Nissan Fairlady Z (S30)

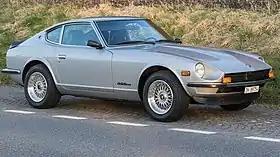
Early 1974 Datsun 260Z two-seater (U.S.)

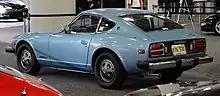
1976 Datsun 280Z rear view

The 260Z claimed a few updates and improvements over the 240Z. The climate controls were more sensibly laid out and easier to work, and those cars with air conditioning now had the A/C system integrated into the main climate control panel. There was also additional stiffness in the chassis due to a redesign of the chassis rails which were larger and extended further back than previous models. A rear sway bar was added as well. The 260Z debuted a redesigned dashboard and console, as well as new seat trim, and door panels for the interior. The tail lights were updated, moving the back up lights from the main tail light housing to the back panel.